Kurzweil Music Systems

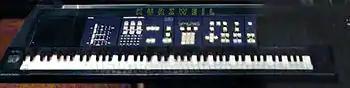
K250 (1984)

The company launched the K250 synthesizer/sampler in 1984: while limited by today's standards and quite expensive, it was considered to be the first really successful attempt to emulate the complex sound of a grand piano. This instrument was inspired by a bet between Ray Kurzweil and musician Stevie Wonder over whether a synthesizer could sound like a real piano. First issued as a very large and heavy keyboard, the electronics were also issued in a very large and heavy rackmount version, as the 250RMX (Rack Mount "Expander"—the presumed intention being that one could drive via MIDI and sequencers one or more "expanders"). Additional sample ROMs were developed and issued for both models.